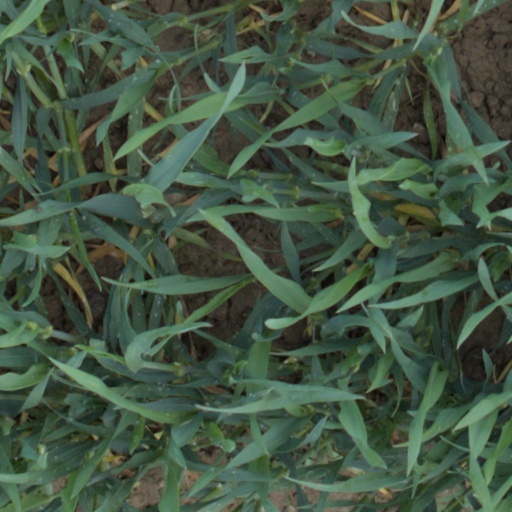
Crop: wheat